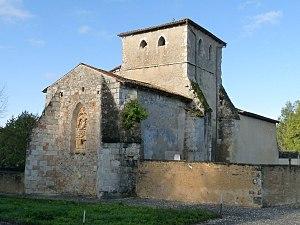
Eglise de Challaux, Montlieu-la-Garde, Charente-Maritime, France
Les églises de la Charente-Maritime présentent une grande diversité, d'une commune à une autre, et se distinguent par des styles et des périodes de construction différentes. De nombreux édifices témoignent cependant de l'épanouissement, aux XIᵉ et XIIᵉ siècles d'une forme d'art roman spécifique, appelée art roman saintongeais, caractérisée par une simplicité des formes et un décor sculpté, souvent très riche.
Montlieu-la-Garde est une commune du Sud-Ouest de la France située dans le département de la Charente-Maritime.